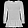
Label: T - shirt / top